Buddhist Churches of America

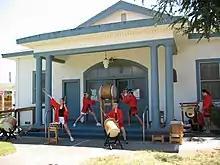
A taiko group performs at Walnut Grove Buddhist Church's bazaar

An earlier branch of the Nishi Hongwanji was established on the Hawaiian Islands in the 1880s as the Honpa Hongwanji Mission of Hawaii. It remains a separate mission from the BCA today.